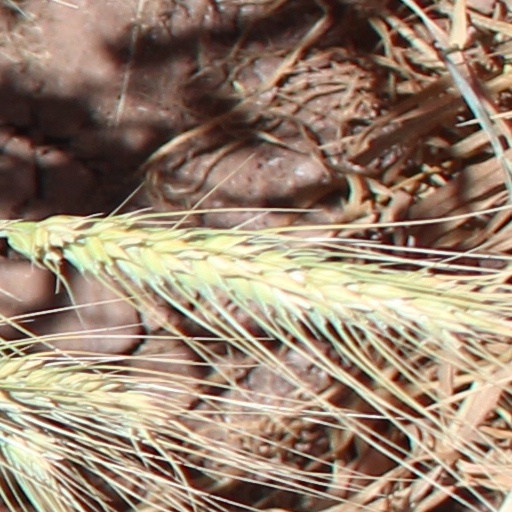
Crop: wheat